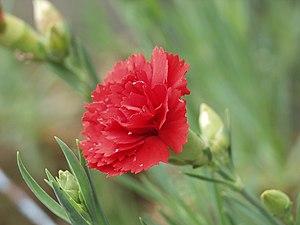
La fête des parents est célébrée en Corée du Sud et aux États-Unis. La désignation sud-coréenne a été créée en 1973, en remplacement de la Fête des Mères précédemment célébrée le 8 mai, et comprend des célébrations publiques et privées. La journée des États-Unis a été créée en 1994 sous la présidence de Bill Clinton. Le 1er juin a également été proclamé «Journée mondiale des parents» par les Nations Unies, en signe de reconnaissance pour l'engagement des parents envers leurs enfants. Aux Philippines, même si cela n'est pas strictement observé ou célébré, le premier lundi de décembre est proclamé Journée des parents.